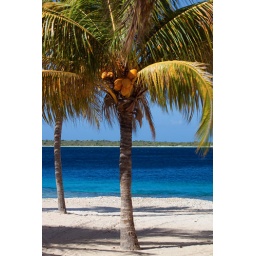
A small white sandy beach fringed by coconut trees. Bonaire.